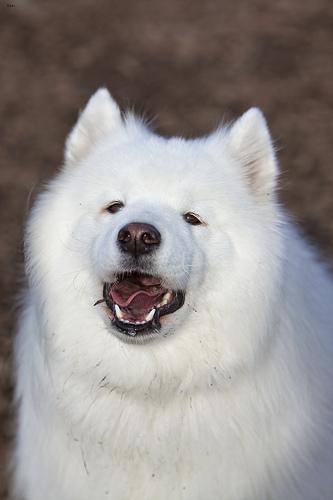
samoyed